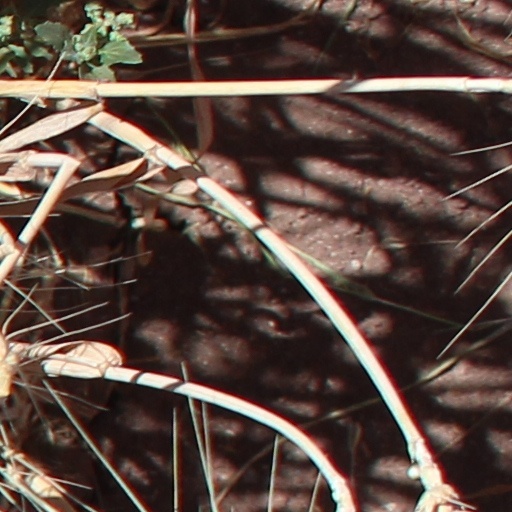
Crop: wheat